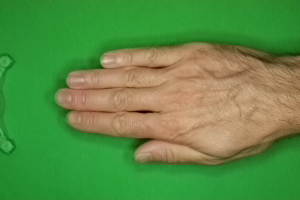
Label: paper